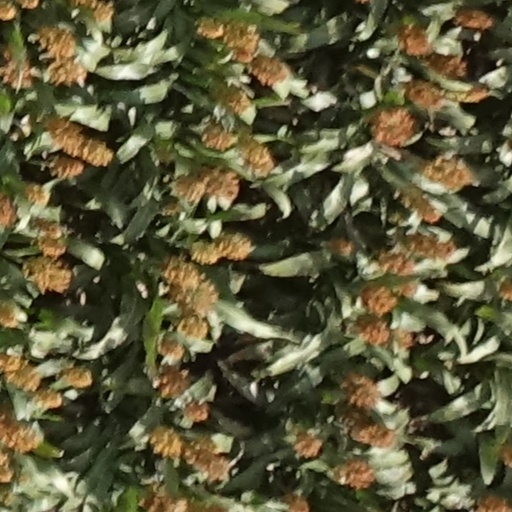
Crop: sorghum